Maintenance philosophy

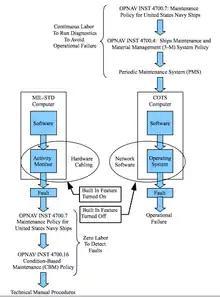
Military maintenance philosophy versus commercial.

The ability to for a military system to continue operating after battle damage is "survivability".